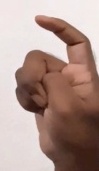
ASL sign: X